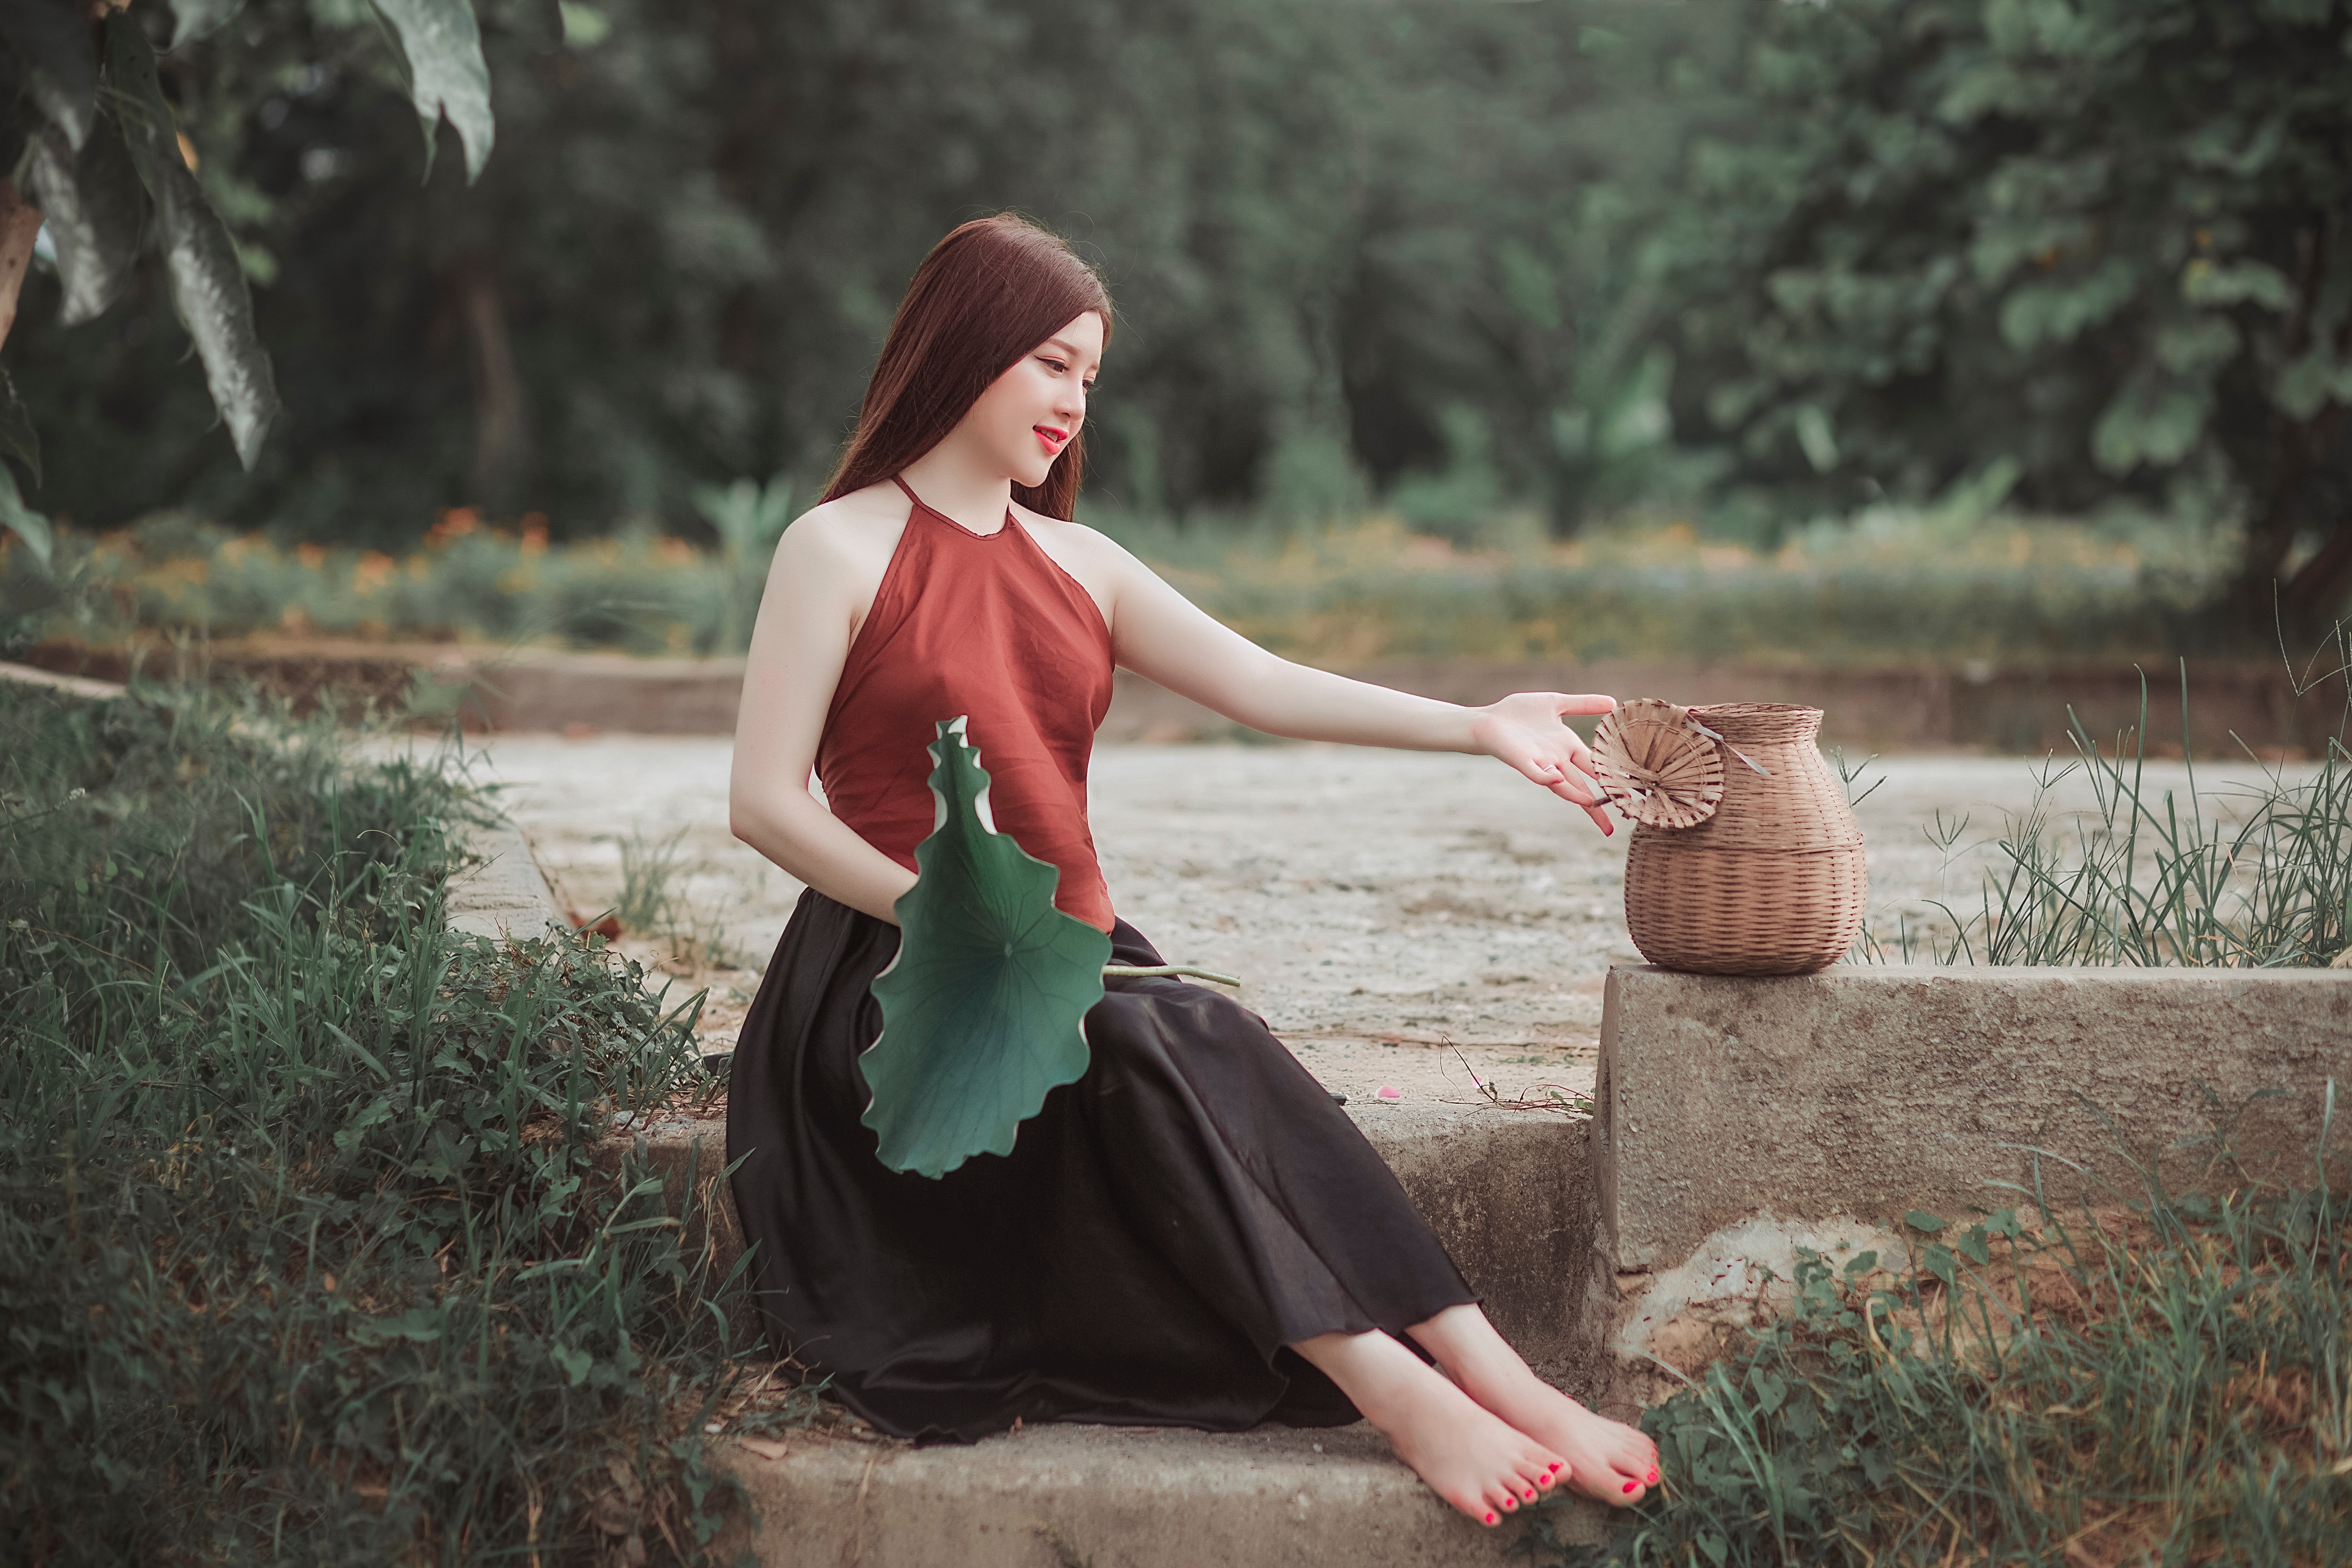
People in nature, photograph, green, sitting, beauty, photography, fashion, dress, photo shoot, leg, tree, human body, long hair, stock photography, forest, plant, fawn, brown hair, model, flash photography, vintage clothing, style, shoe